Nike Hercules

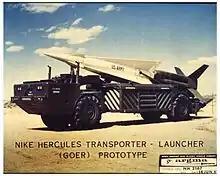
Considerable work on a mobile launcher was carried out using a modified GOER vehicle.

As Hercules had evolved from the fixed-base Ajax system, early deployments offered no mobility. However, both Ajax and Hercules systems in Europe had to be able to move as US forces shifted. This led to the use of semi-trailer systems for the fire control systems, which could be easily moved and re-positioned as required. LOPAR was relatively small, and the TTR/MTR were always trailer based, so these systems were also fairly mobile. The problem was the missile launcher itself, and especially the large HIPAR radar, which presented a formidable mobility problem.